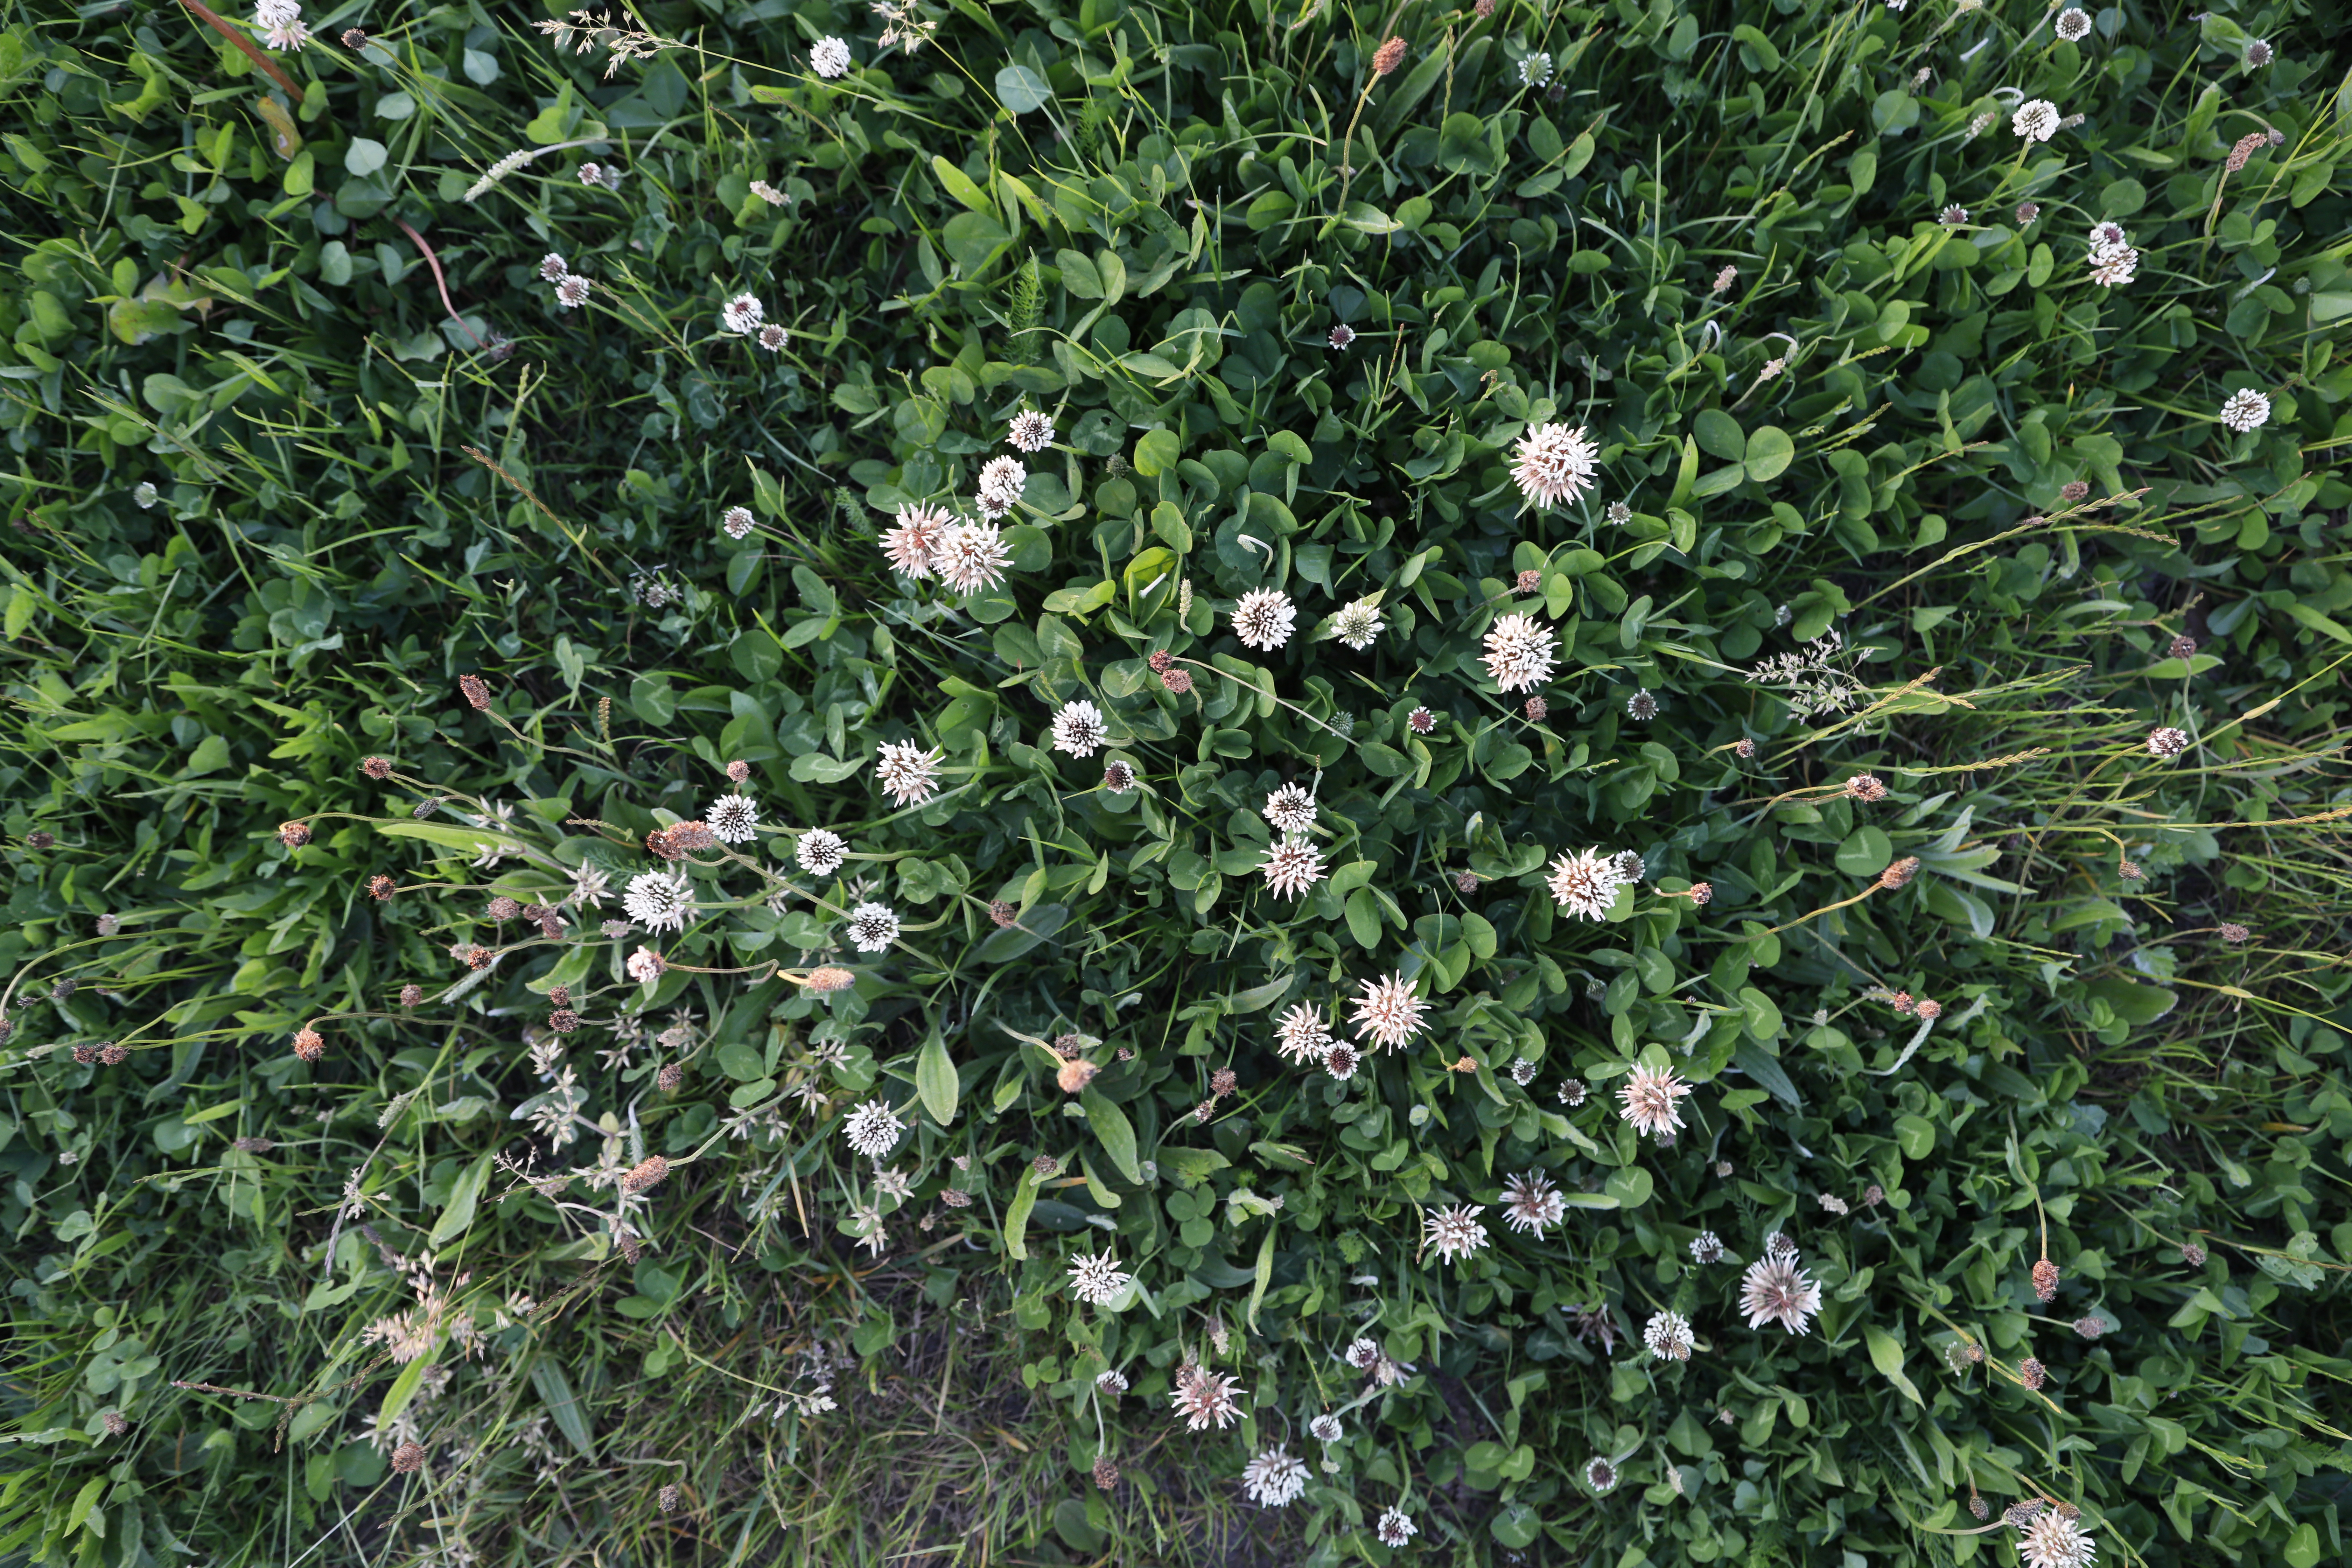
Plant species: Trifolium repens, Plantago lanceolata